Trichorrhexis nodosa

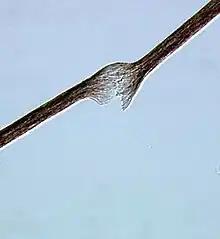
Tricho-hepato-enteric syndrome: Microscopic analysis of the hair shaft showing breaks located at nodes in the hair (trichorrhexis nodosa) and longitudinal breaks.

Trichorrhexis nodosa is a defect in the hair shaft characterized by thickening or weak points (nodes) that cause the hair to break off easily. This group of conditions contributes to the appearance of hair loss, lack of growth, and damaged-looking hair.